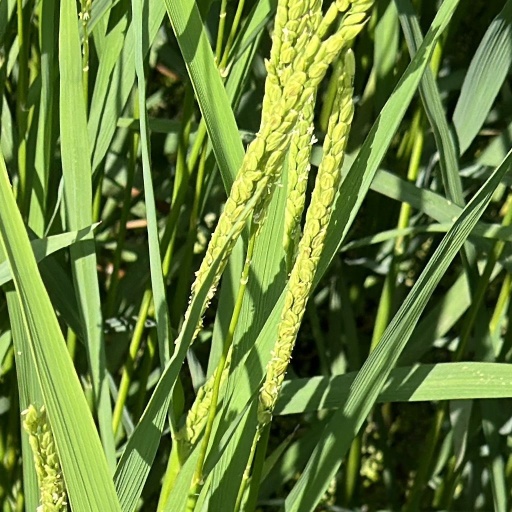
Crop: rice